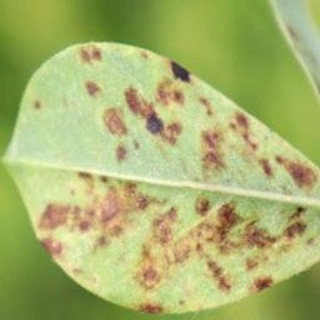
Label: groundnut_rust